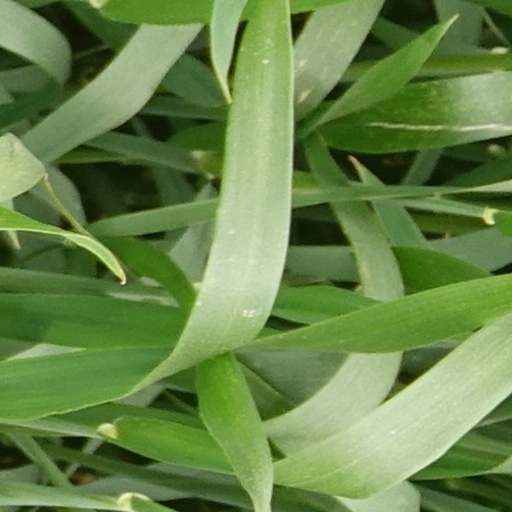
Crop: wheat